Limpach, Switzerland

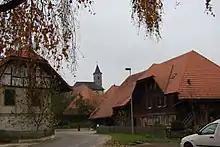
Limpach

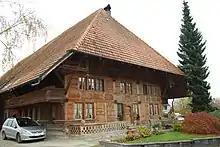
Wooden house in Limpach

Limpach had a population (as of 2011) of 354. , 5.3% of the population are resident foreign nationals. Over the last 10 years (2000-2010) the population has changed at a rate of 2.7%. Migration accounted for 7.8%, while births and deaths accounted for -3.9%.